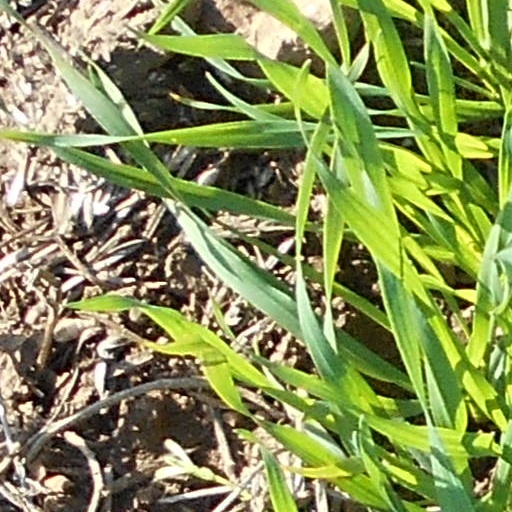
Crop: wheat